Describe the emotion expressed in this image:  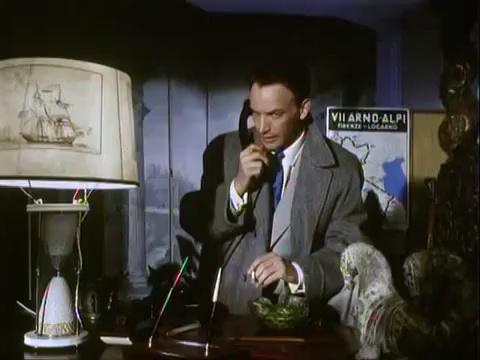
This person displays Pain, valence and arousal with low intensity.